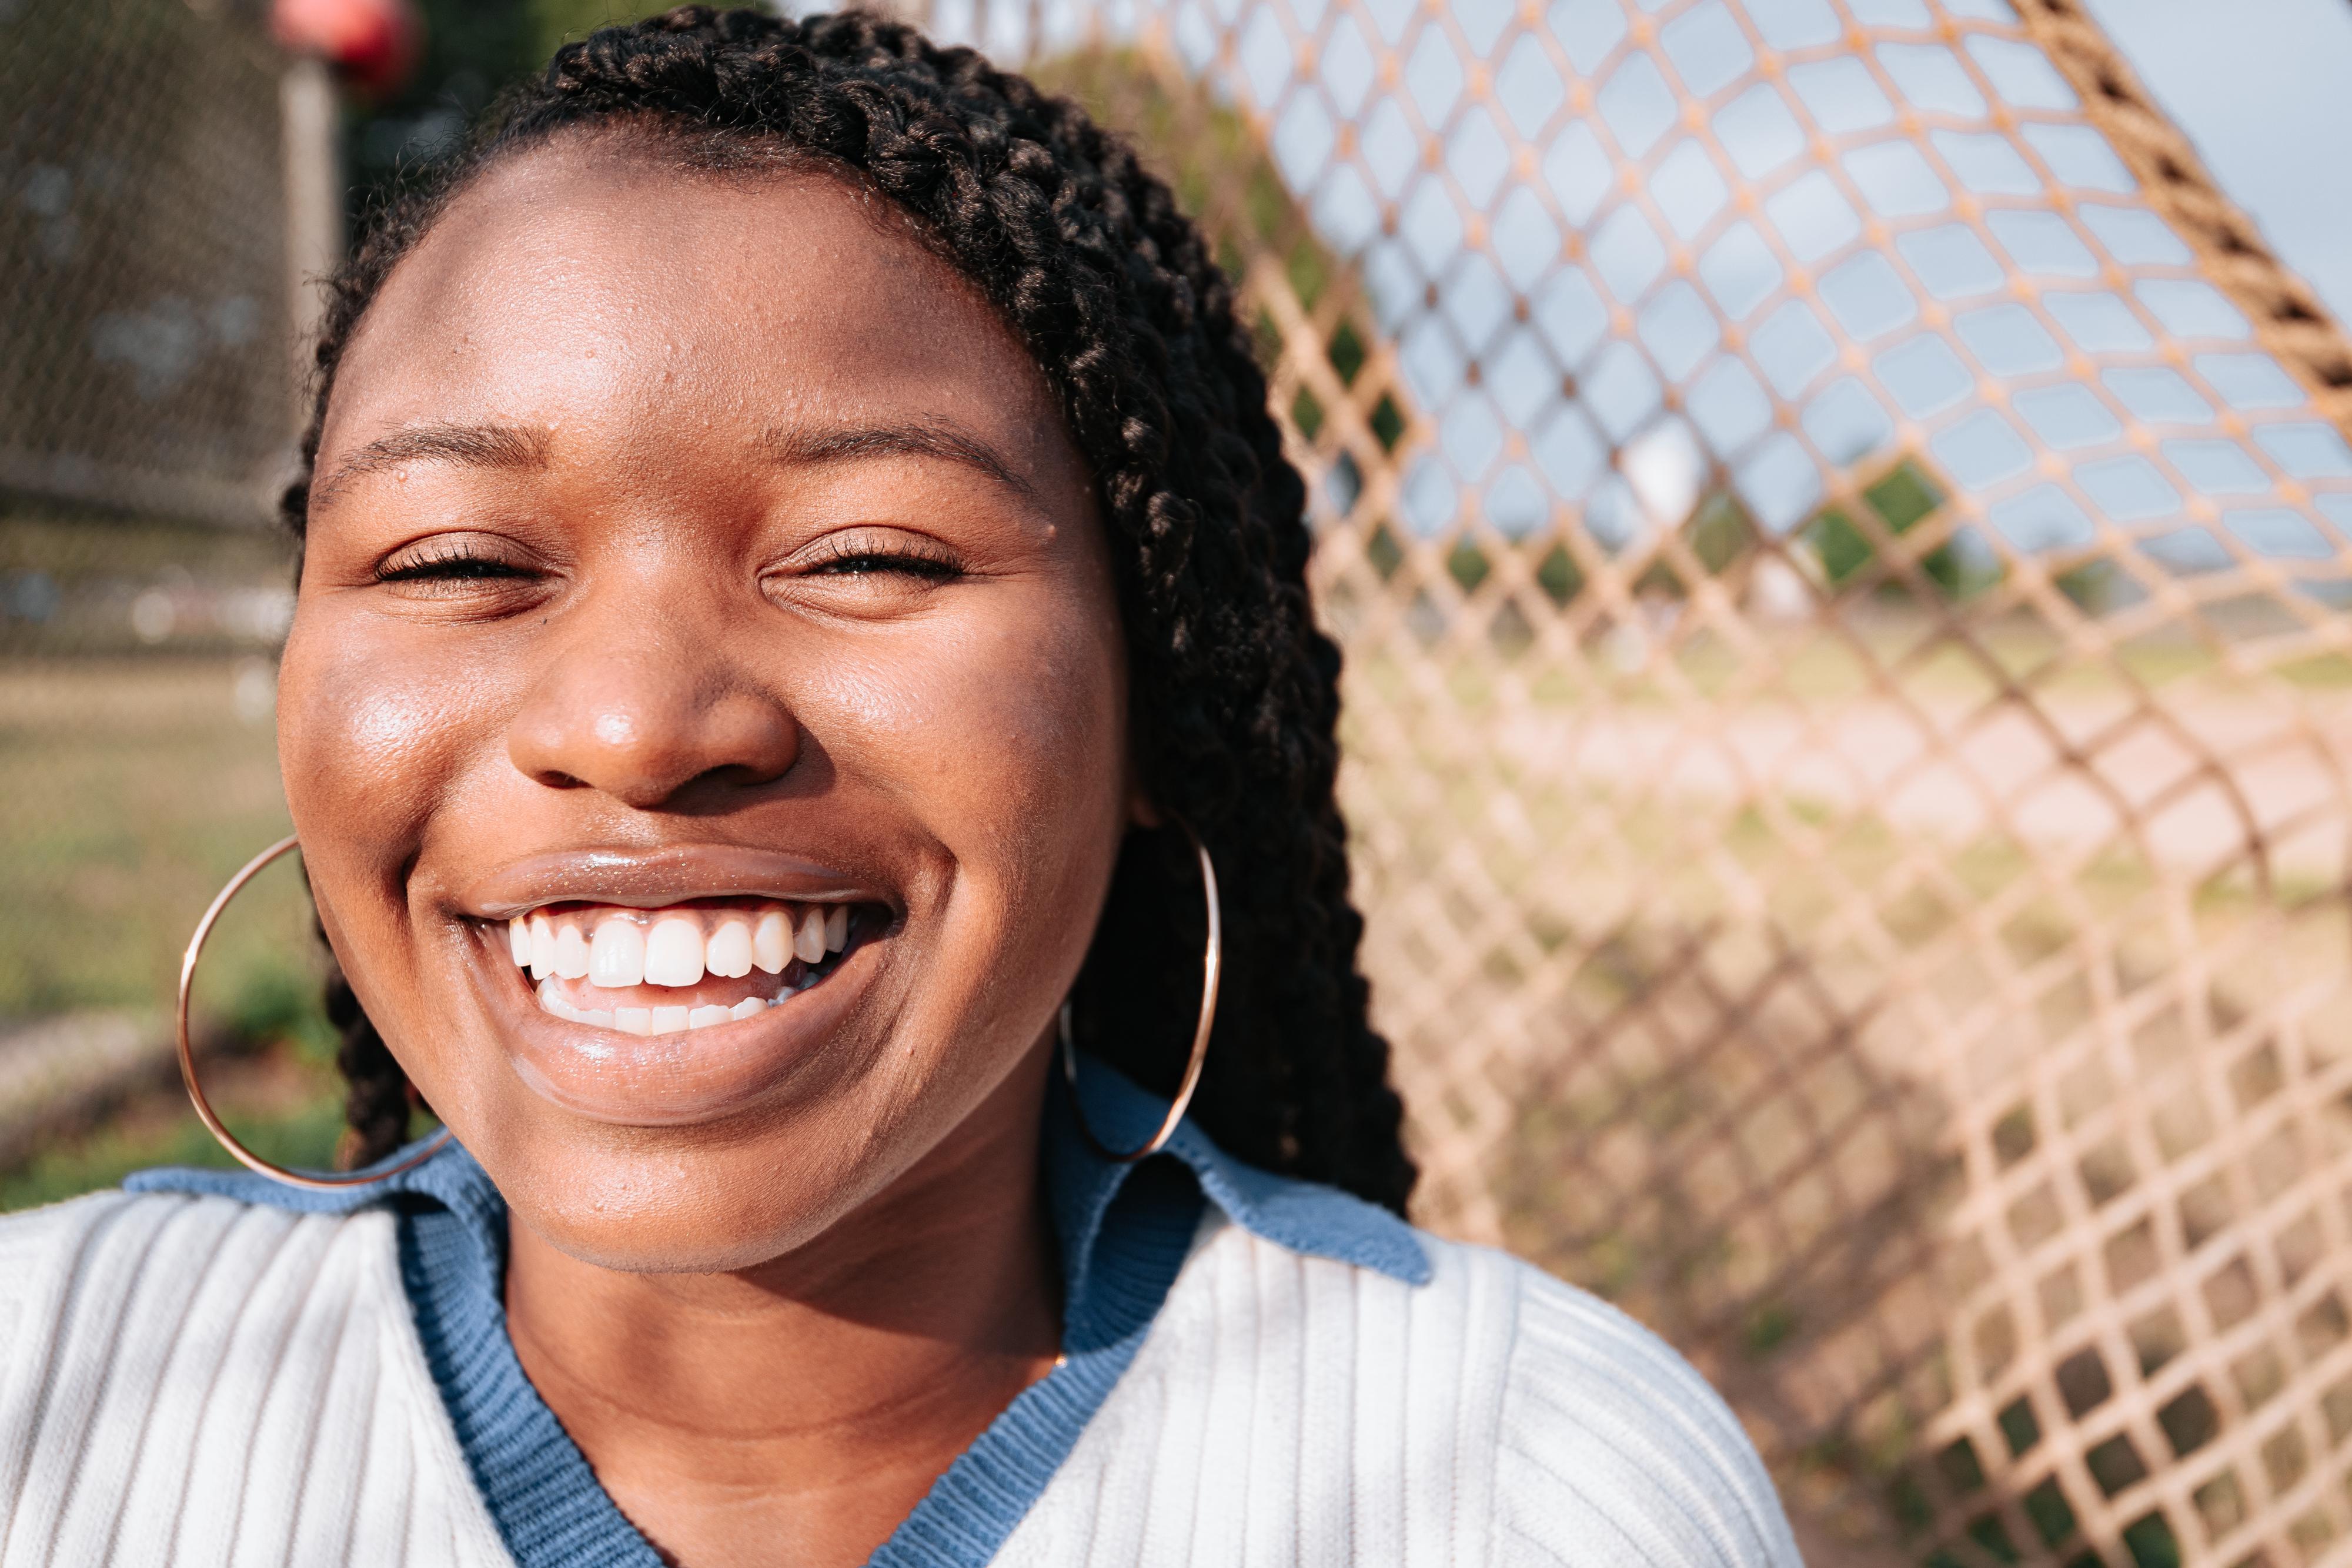
mouth, lip, smile, hairstyle, chin, forehead, eyebrow, tooth, wire fencing, mesh, collar, happy, facial expression, cornrows, jewellery, jaw, organ, chain link fencing, earrings, dreadlocks, black hair, eyelash, necklace, laugh, jheri curl, body piercing, hearing, braid, fence, portrait photography, body jewelry, cosmetic dentistry, S curl, wrinkle, dentistry, traffic light